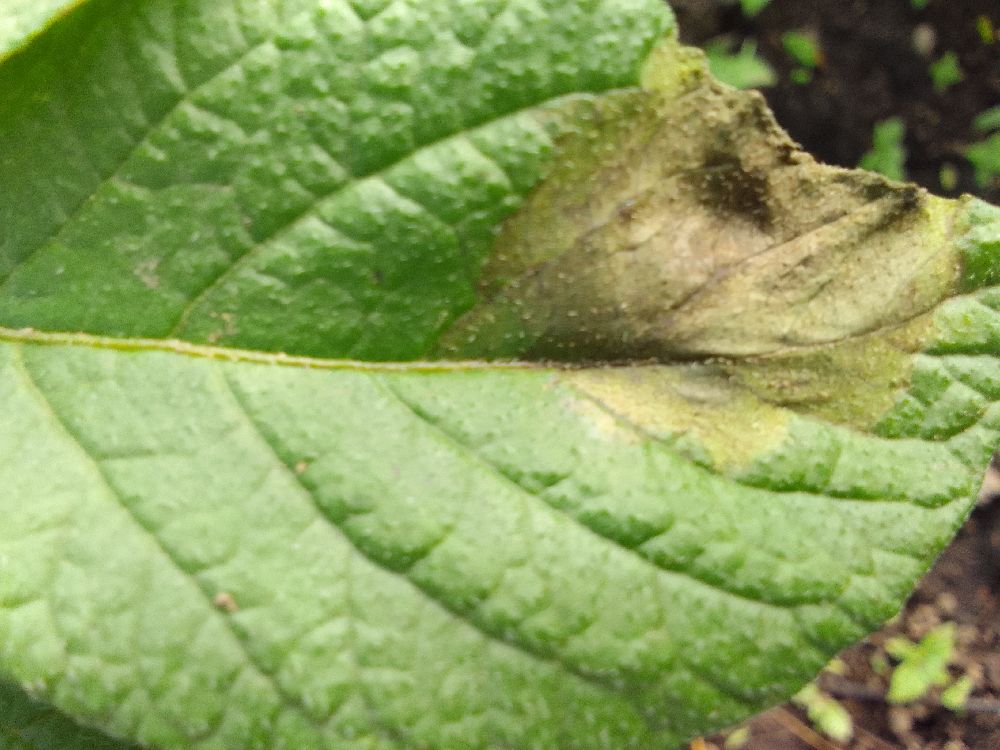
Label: Early blight